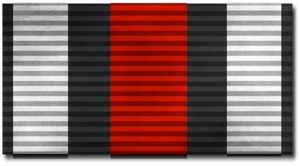
Hugo Victor Österman est né le 5 septembre 1892 à Helsinki mort le 17 février 1975 et était général durant la Première Guerre mondiale pendant laquelle il était commandant dans l'Armée finlandaise de 1933 à 1939.
Lauri Karl Thorvald Malmberg en finnois né le 8 mai 1888 à Helsinki, mort le 14 mars 1948 à Helsinki est un militaire finlandais ayant combattu pour la Triplice durant la Première Guerre mondiale, puis dans les forces de libération de la Finlande. Il est ensuite général en chef de l'armée finlandaise.
Heikki Nurmio était un colonel des Jägers finlandais, également écrivain sous le pseudonyme de Aarne Mustasalo. Il est connu pour avoir écrit les paroles de la Jääkärien marssi dont la musique a été composée par Jean Sibelius en 1917.